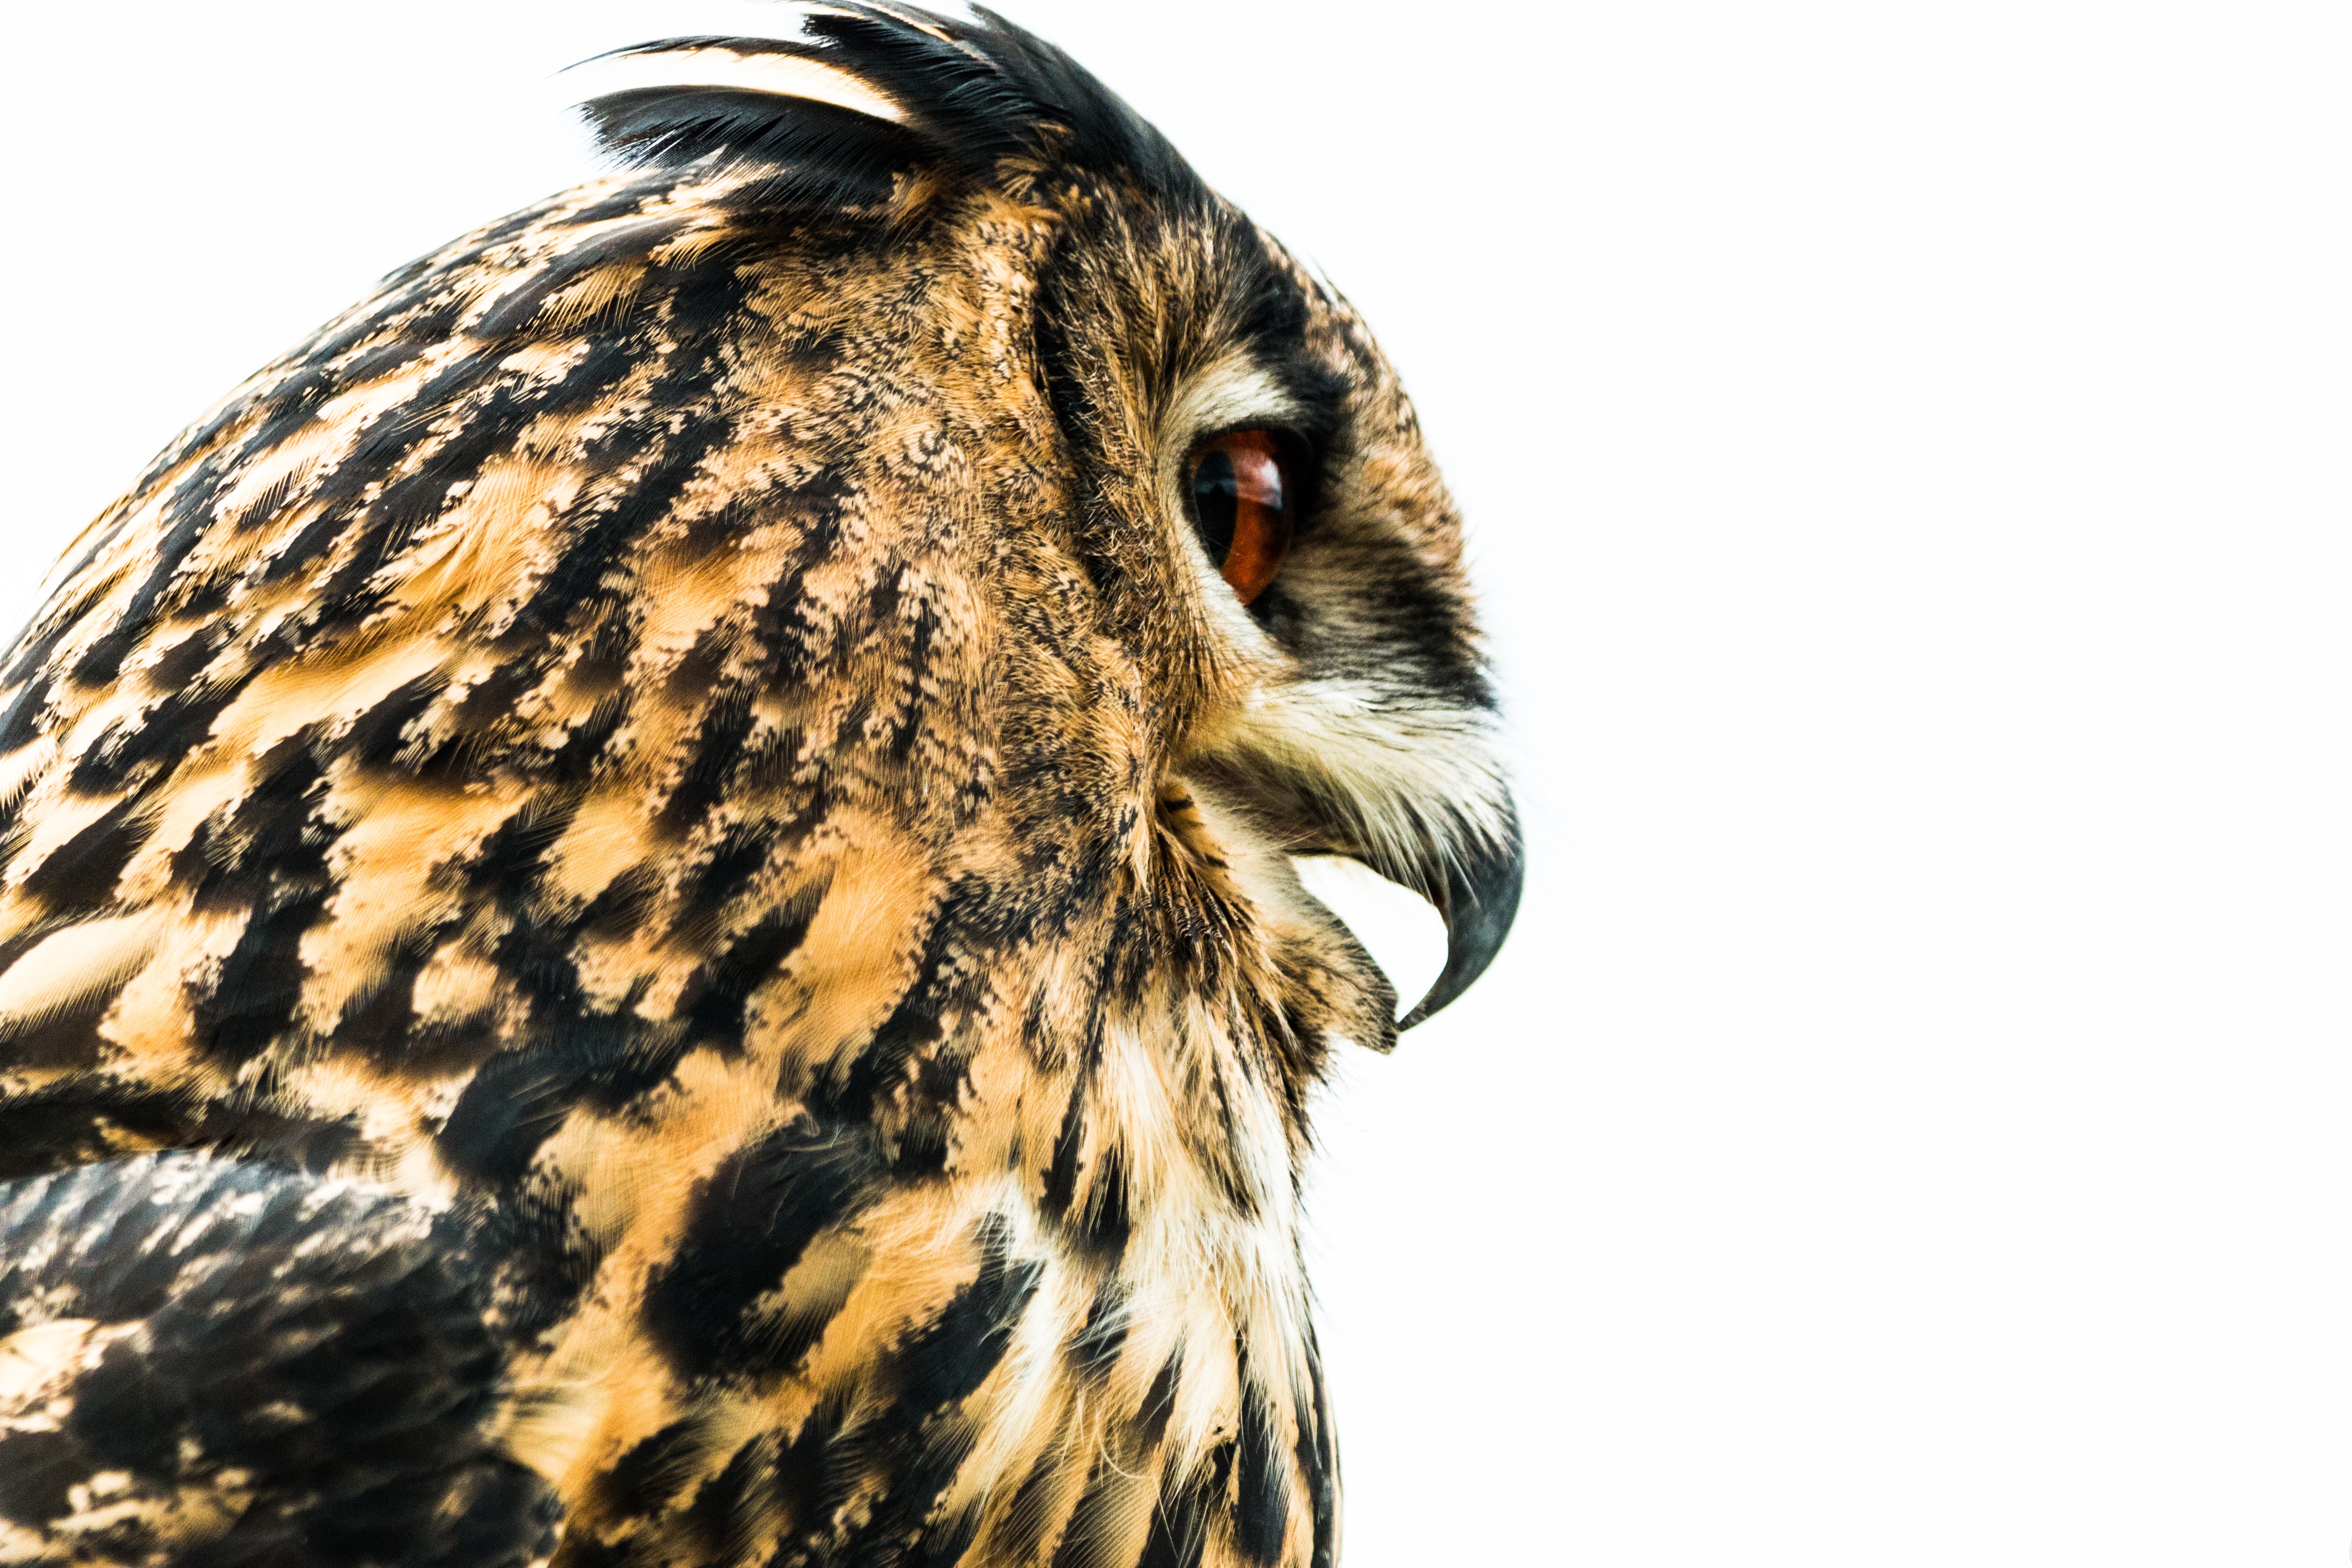
nature, bird, wing, fly, beak, hawk, owl, feather, fauna, raptor, bird of prey, close up, birds, vertebrate, wild bird, falcon, eagle owl, bubo bubo